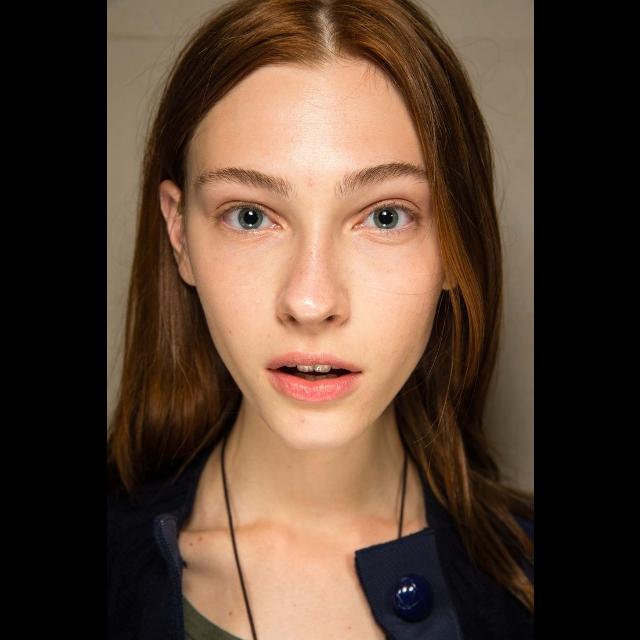
Label: Colored